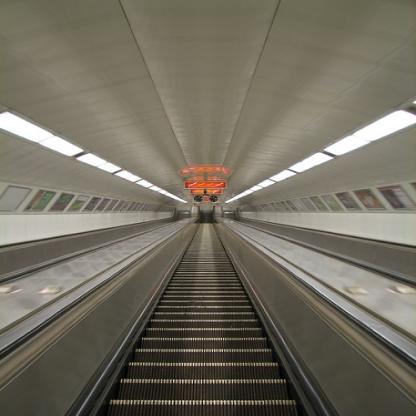
Scene: Indoor